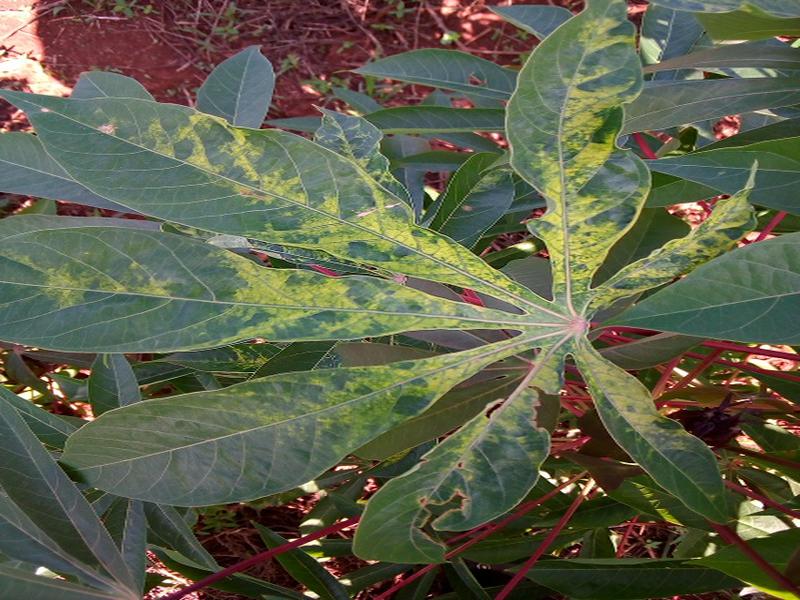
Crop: cassava
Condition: mosaic_disease